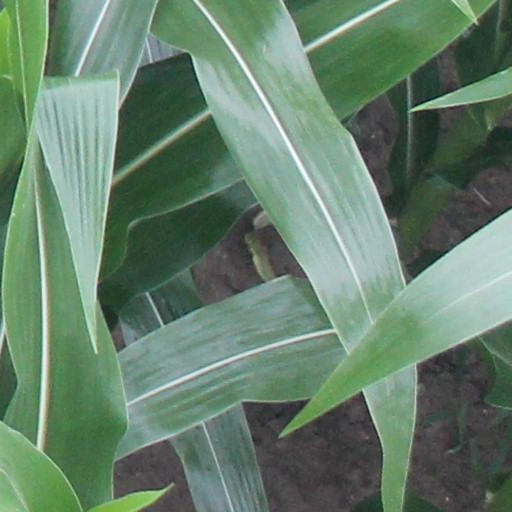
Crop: maize; corn